Diocese of Moray

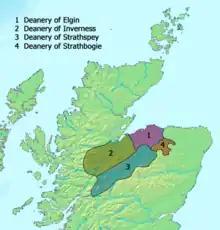
The deaneries of Moray and parishes

The diocese covered a large area extending from Huntly in the east, within a few miles of the Knoydart Peninsula in the west and, in the south-west, to the Atlantic Ocean at an inlet of Loch Linnhe in Lochaber.